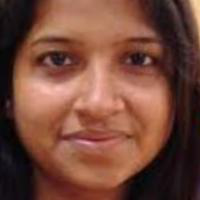
Age group: age 21-30